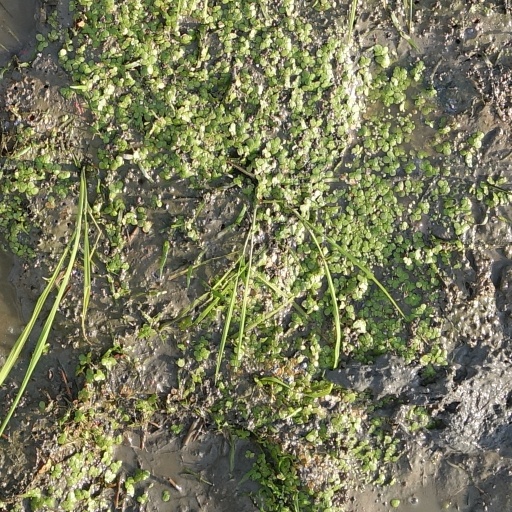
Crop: rice